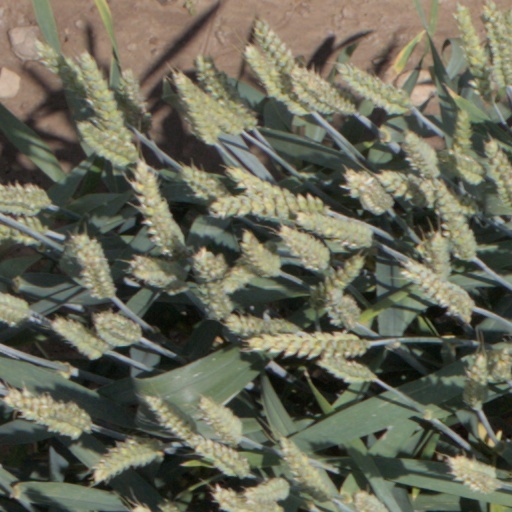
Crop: wheat